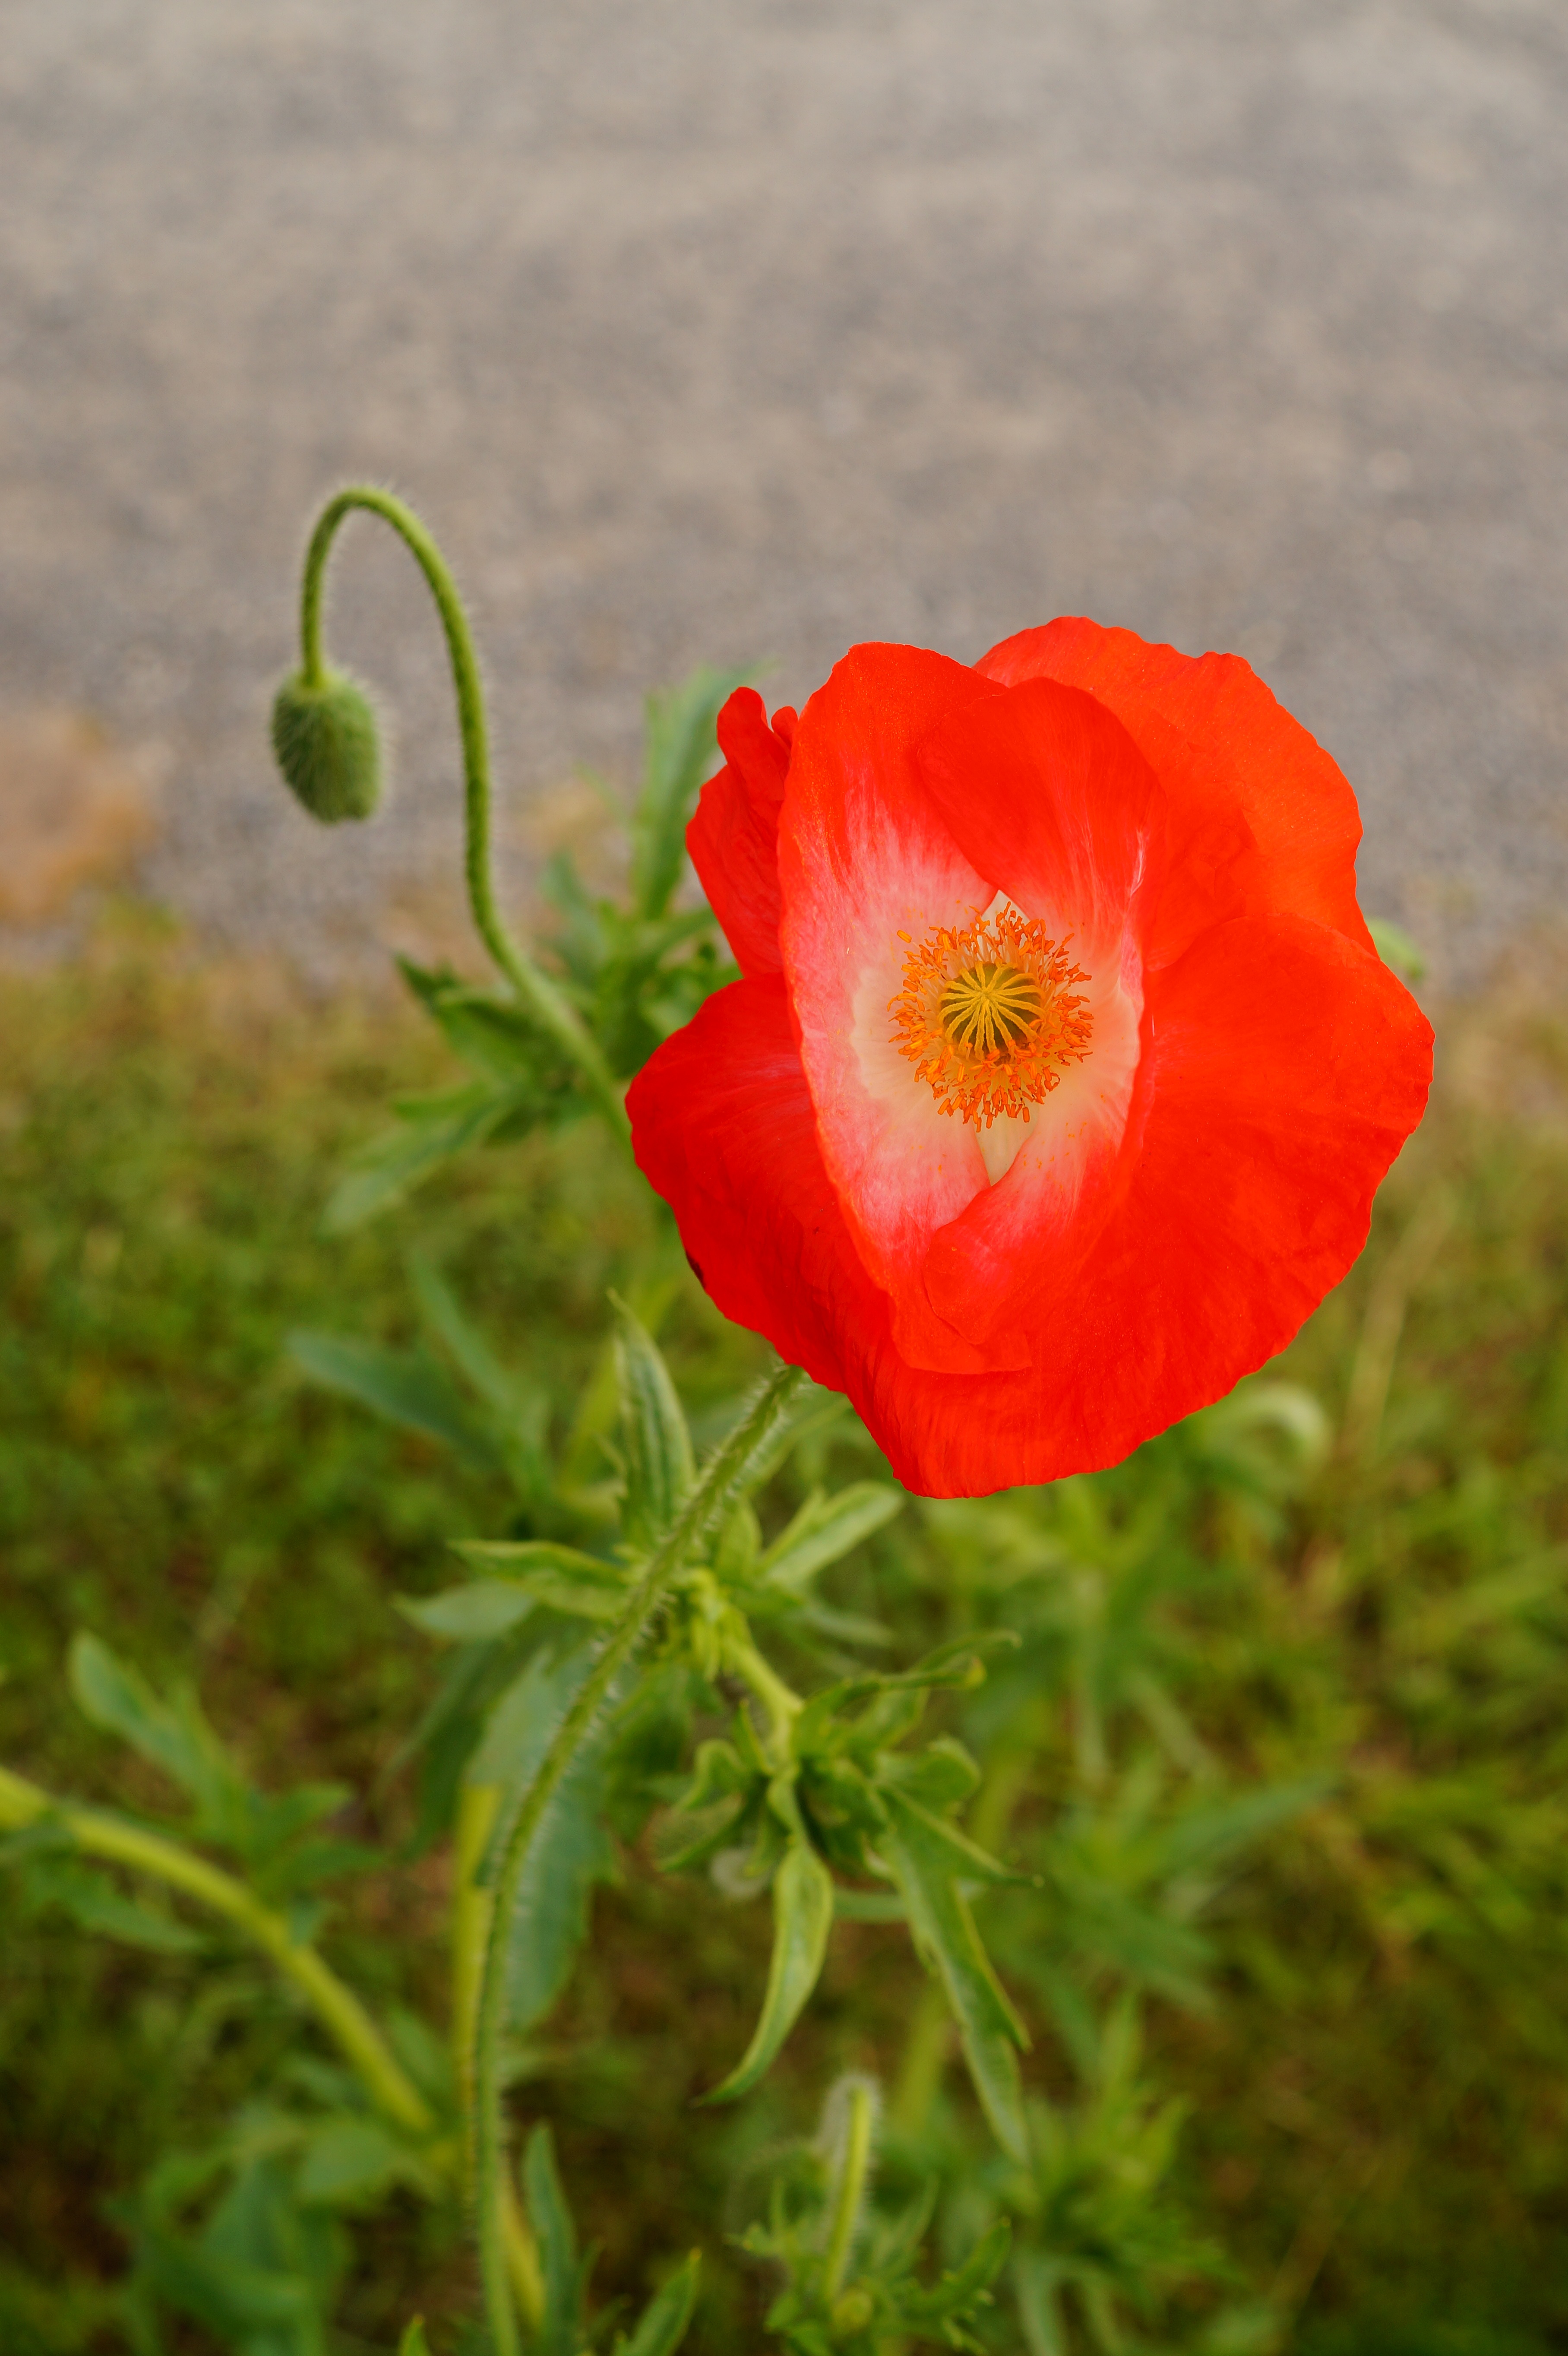
blossom, plant, flower, petal, bloom, red, colorful, flora, wildflower, blossoms, beautiful, poppy, coquelicot, macro photography, flowering plant, plant stem, land plant, poppy family, how painted